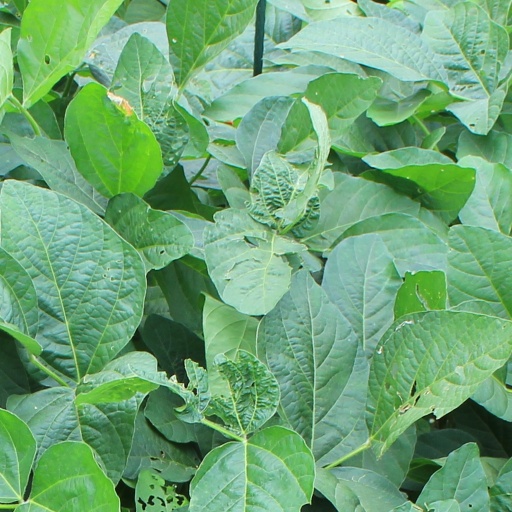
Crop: soybean